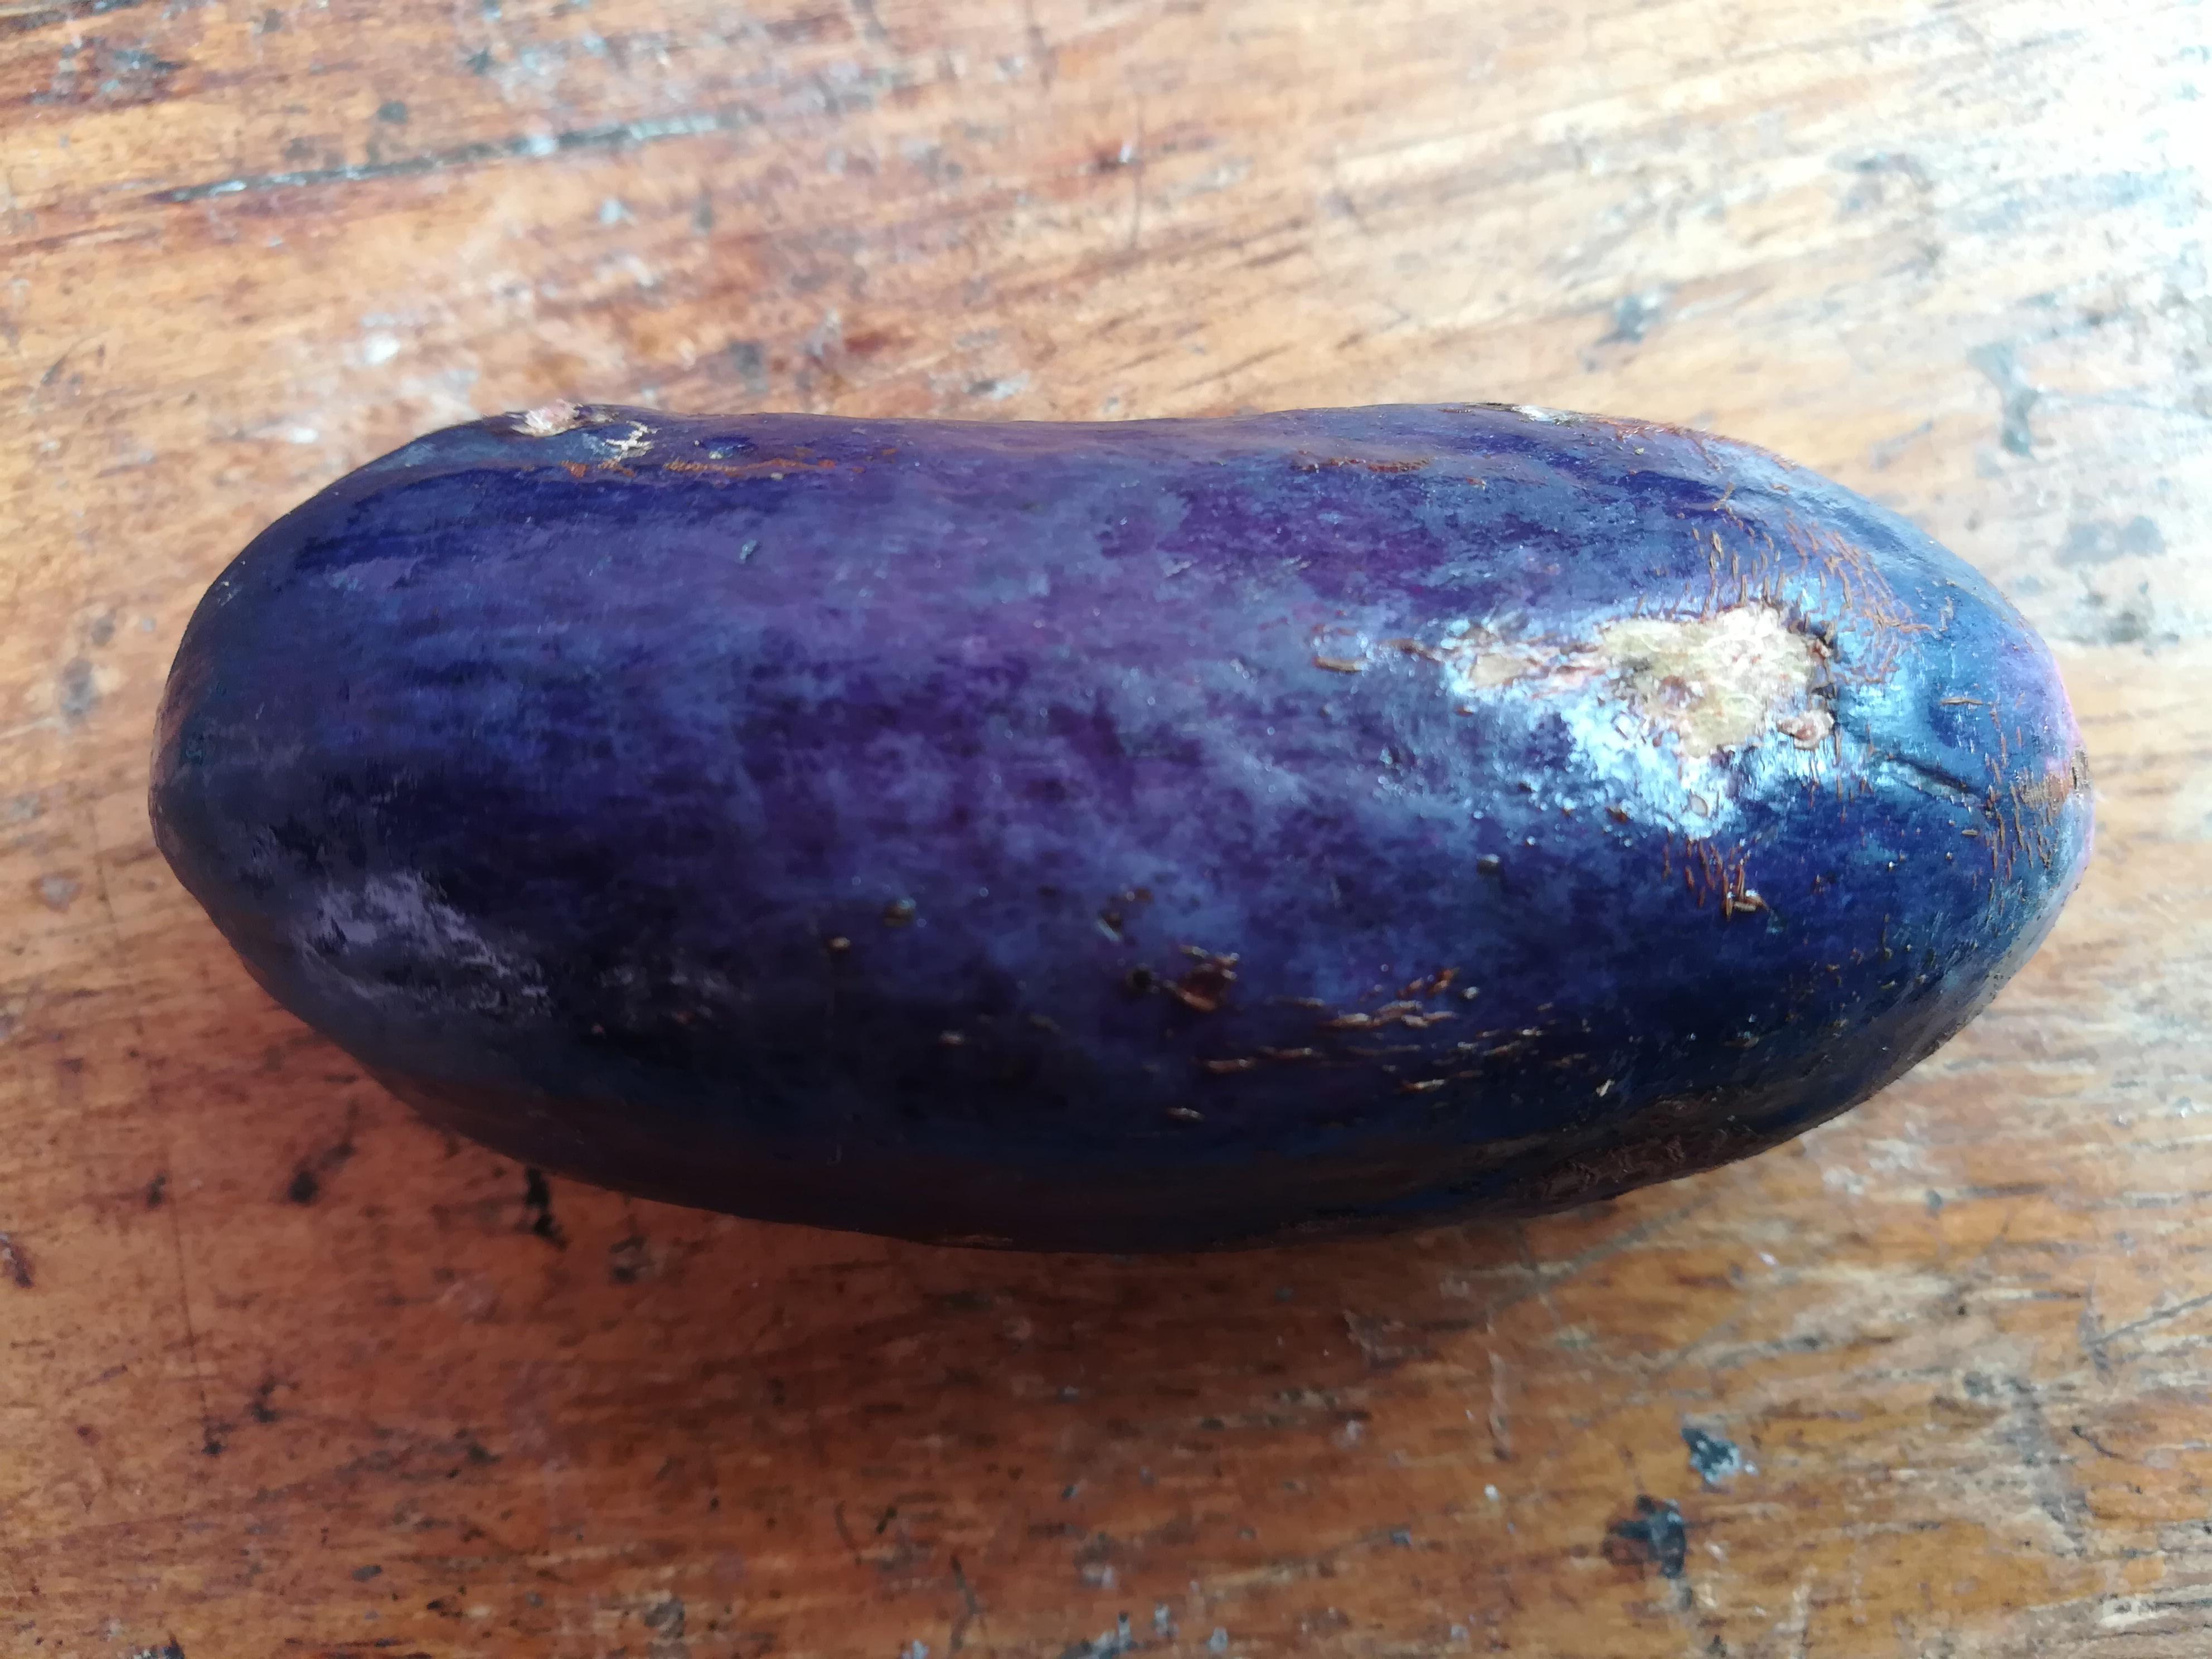
Plum grade: unaffected